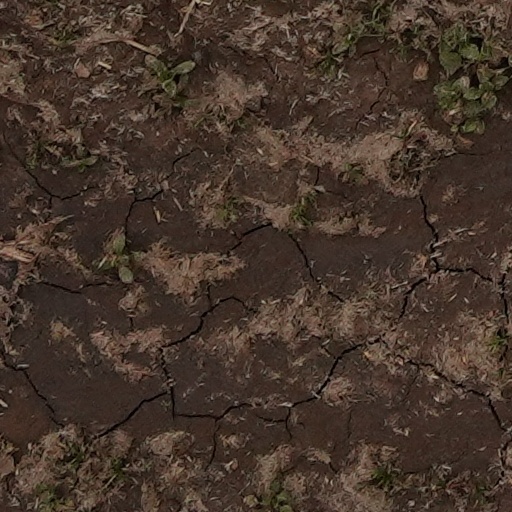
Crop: wheat